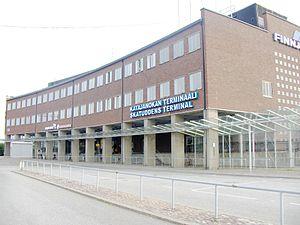
Le terminal de Katajanokka est un terminal maritime pour les passagers du Port du sud qui se trouve dans le quartier Katajanokka d'Helsinki en Finlande.